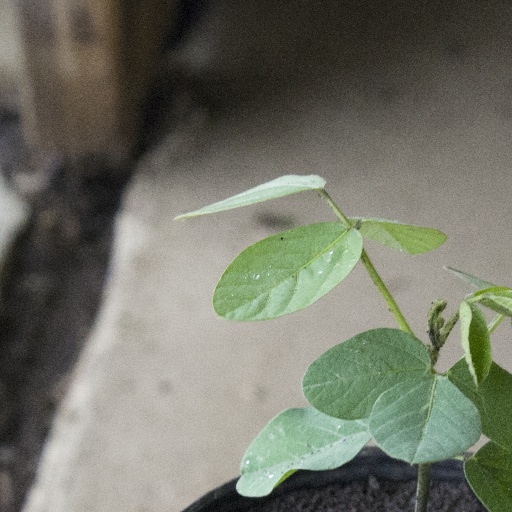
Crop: soybean